Thomas Murphy (VC)

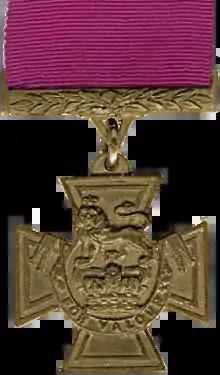
Victoria Cross Medal without Bar

The Cross was awarded not for bravery in action against the enemy, but for bravery at sea in saving life in a storm off Andaman Islands. Born in Dublin, he was about 28 years old and a private in the 2nd Battalion, 24th Regiment of Foot (later The South Wales Borderers), British Army during the Andaman Islands Expedition when the following deed took place for which he was awarded the VC.